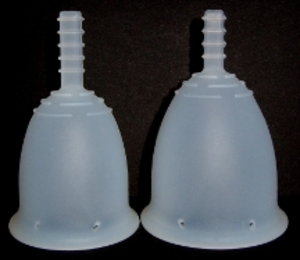
Menstruationskop
Menstruationskopper i forskelige størrelser
En menstruationskop er et genanvendeligt hygiejneprodukt som kan bruges af kvinder ved menstruation. Det er et klokkeformet bæger, typisk lavet af medicinsk silikone, som indføres i skeden til at opsamle menstruationsblod frem for at absorbere det, som bind og tamponer gør, hvilket minimerer irritation og tørhed. Menstruationskoppen kan sidde i skeden i op til 12 timer ad gangen, hvorefter den udtages, renses og indføres igen. Efter endt menstruation koges menstruationskoppen, så den er klar til brug ved næste menstruation.